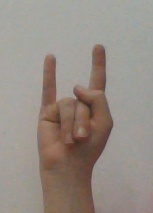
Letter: la